LGBTQ rights in Australia

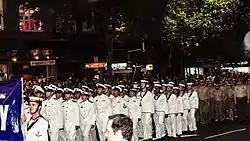
Australian Defence Force personnel marching in the 2013 Sydney Gay and Lesbian Mardi Gras

After its plebiscite proposals were twice rejected by the Senate, the Turnbull government instead held a non-binding voluntary postal survey, asking Australians if same-sex couples should be allowed to marry. The survey, held between September and November 2017, did not require parliamentary approval. It returned a 61.6% "Yes" response in favour of same-sex marriage. A bill to legalise same-sex marriage was introduced into the Parliament shortly after the results were announced. The bill, titled the "Marriage Amendment (Definition and Religious Freedoms) Act 2017", passed the Senate by 43 votes to 12 on 29 November 2017, and passed the House of Representatives on 7 December 2017. The bill received royal assent on 8 December 2017 and went into effect the following day. Same-sex marriages lawfully entered into overseas automatically became recognised and the first marriages under the amended law were to occur on 9 January 2018. However, several couples successfully applied for an exemption from the normal one-month waiting period, and the first legal same-sex wedding under Australian law was held on 15 December 2017, with further weddings occurring the following day.